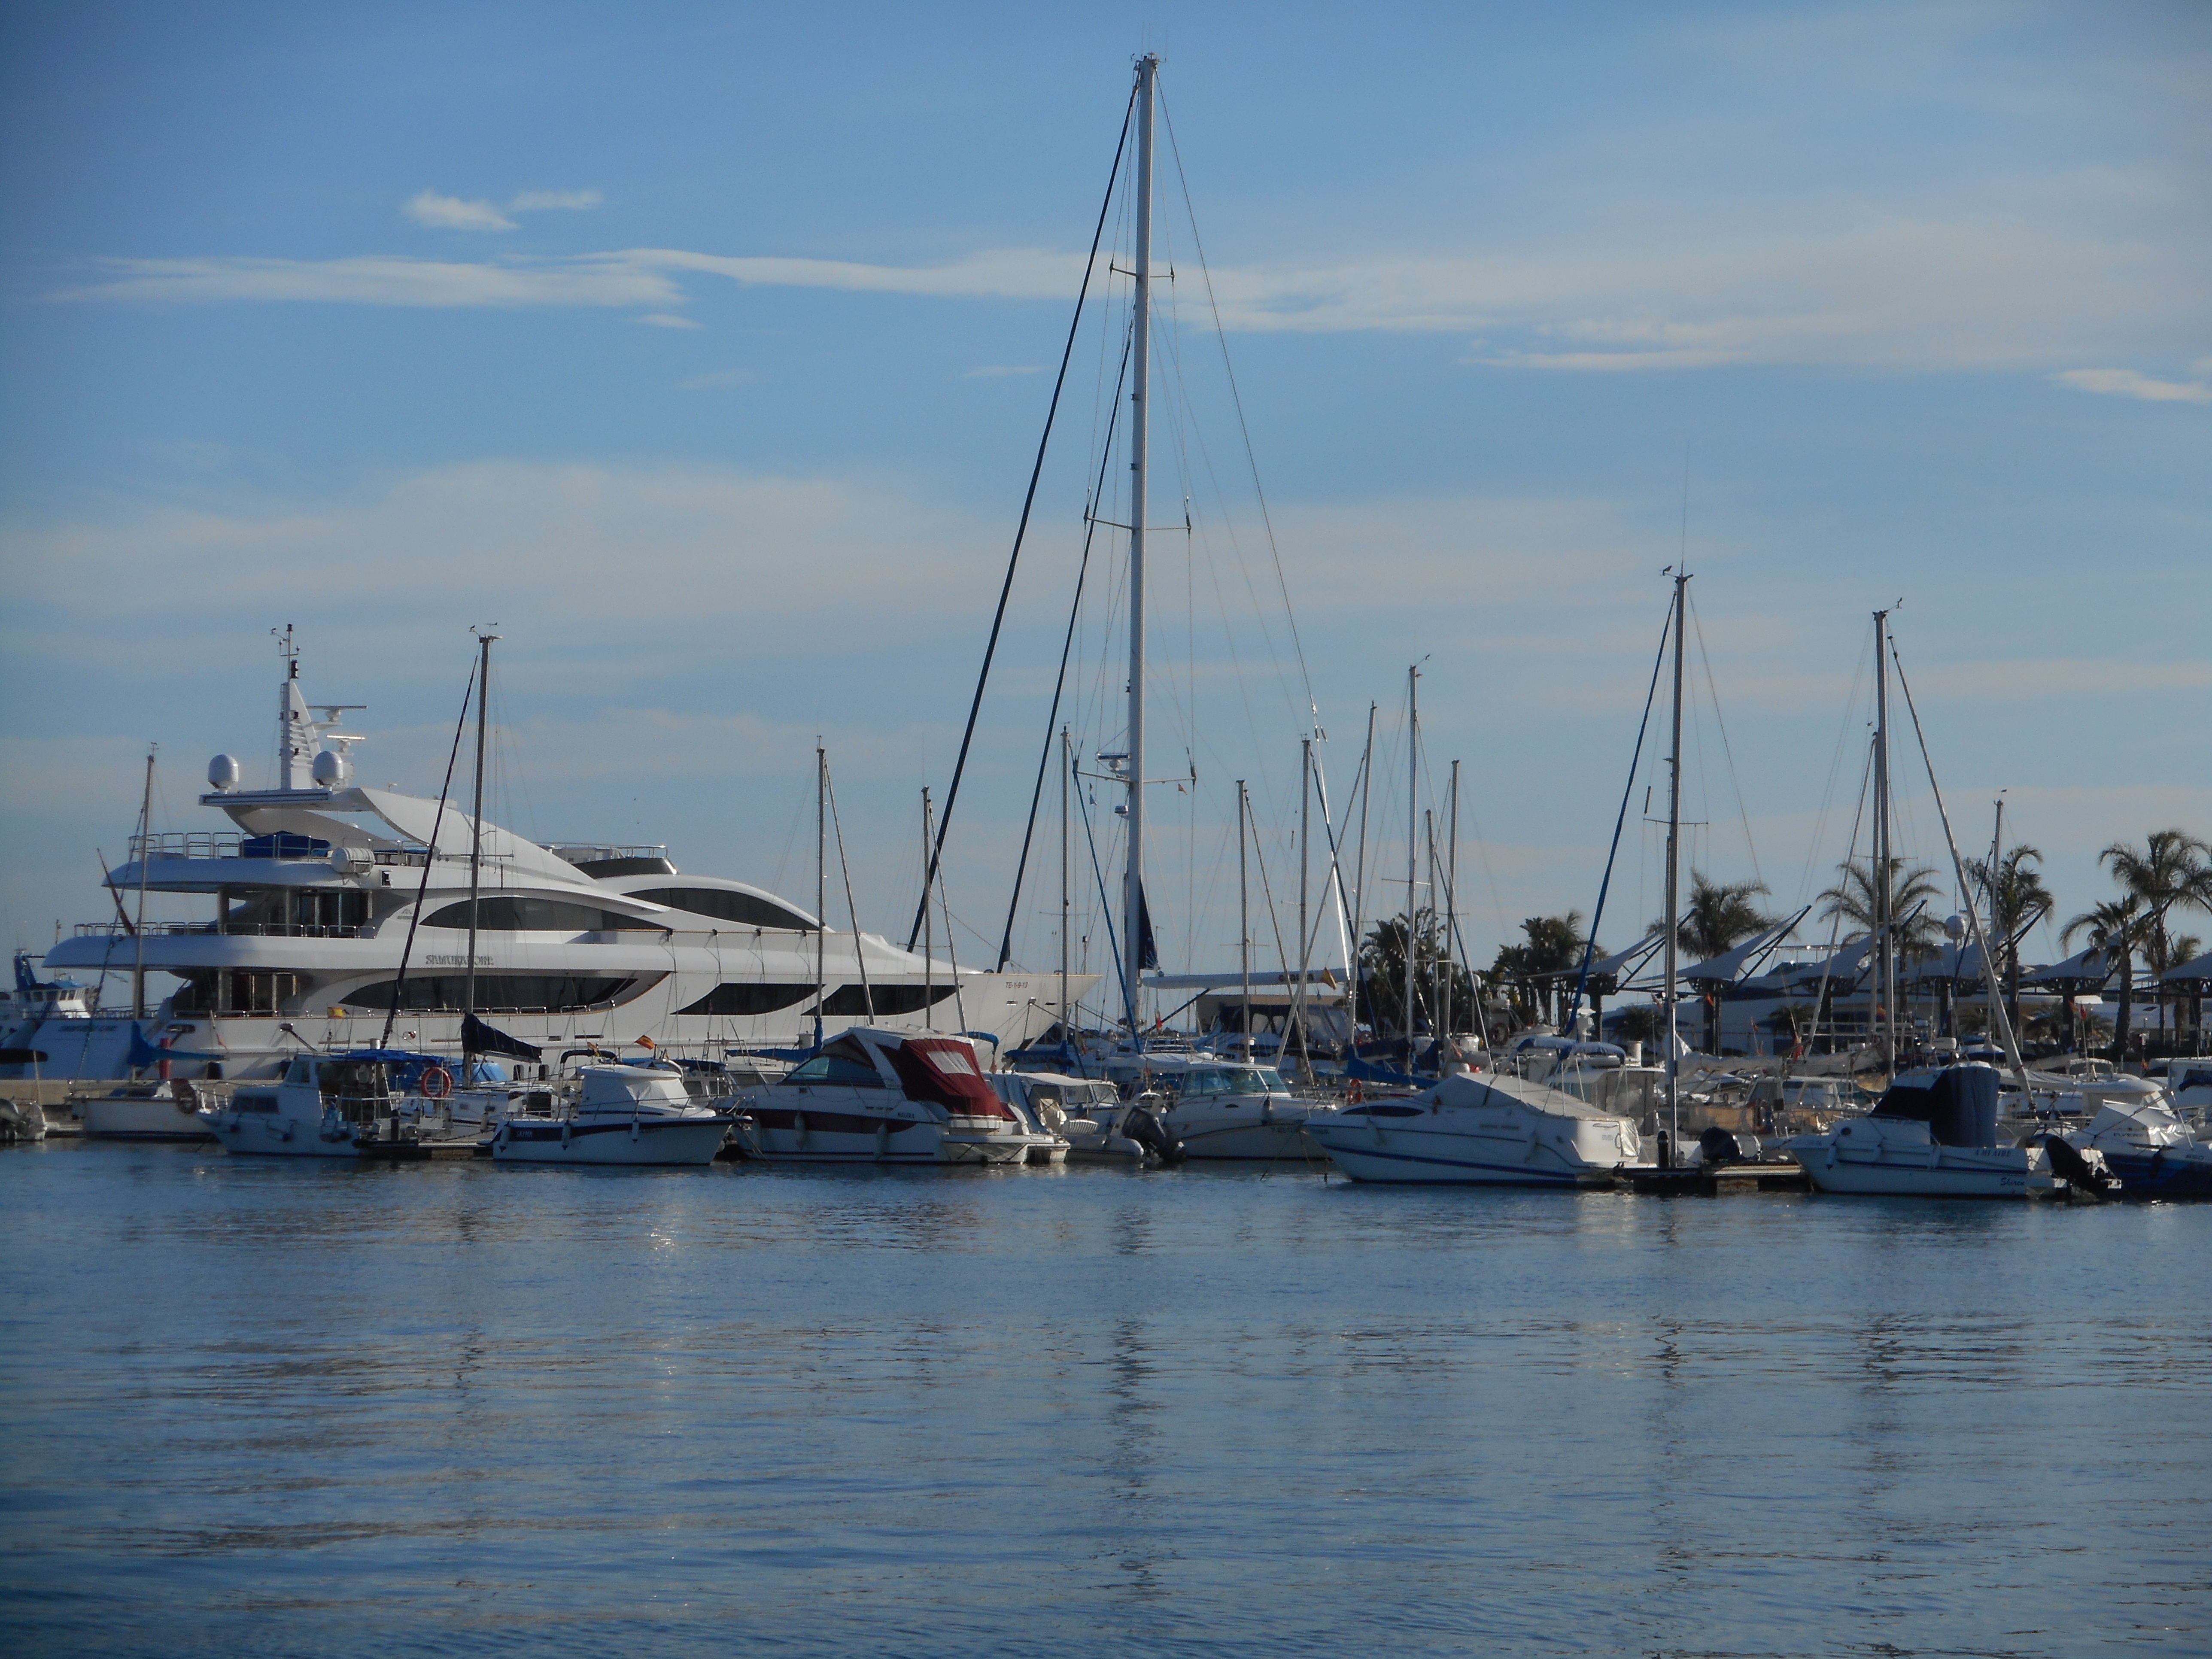
beach, sea, coast, dock, boat, spring, vehicle, fishing, mast, yacht, bay, harbor, marina, port, sailboat, sail, channel, watercraft